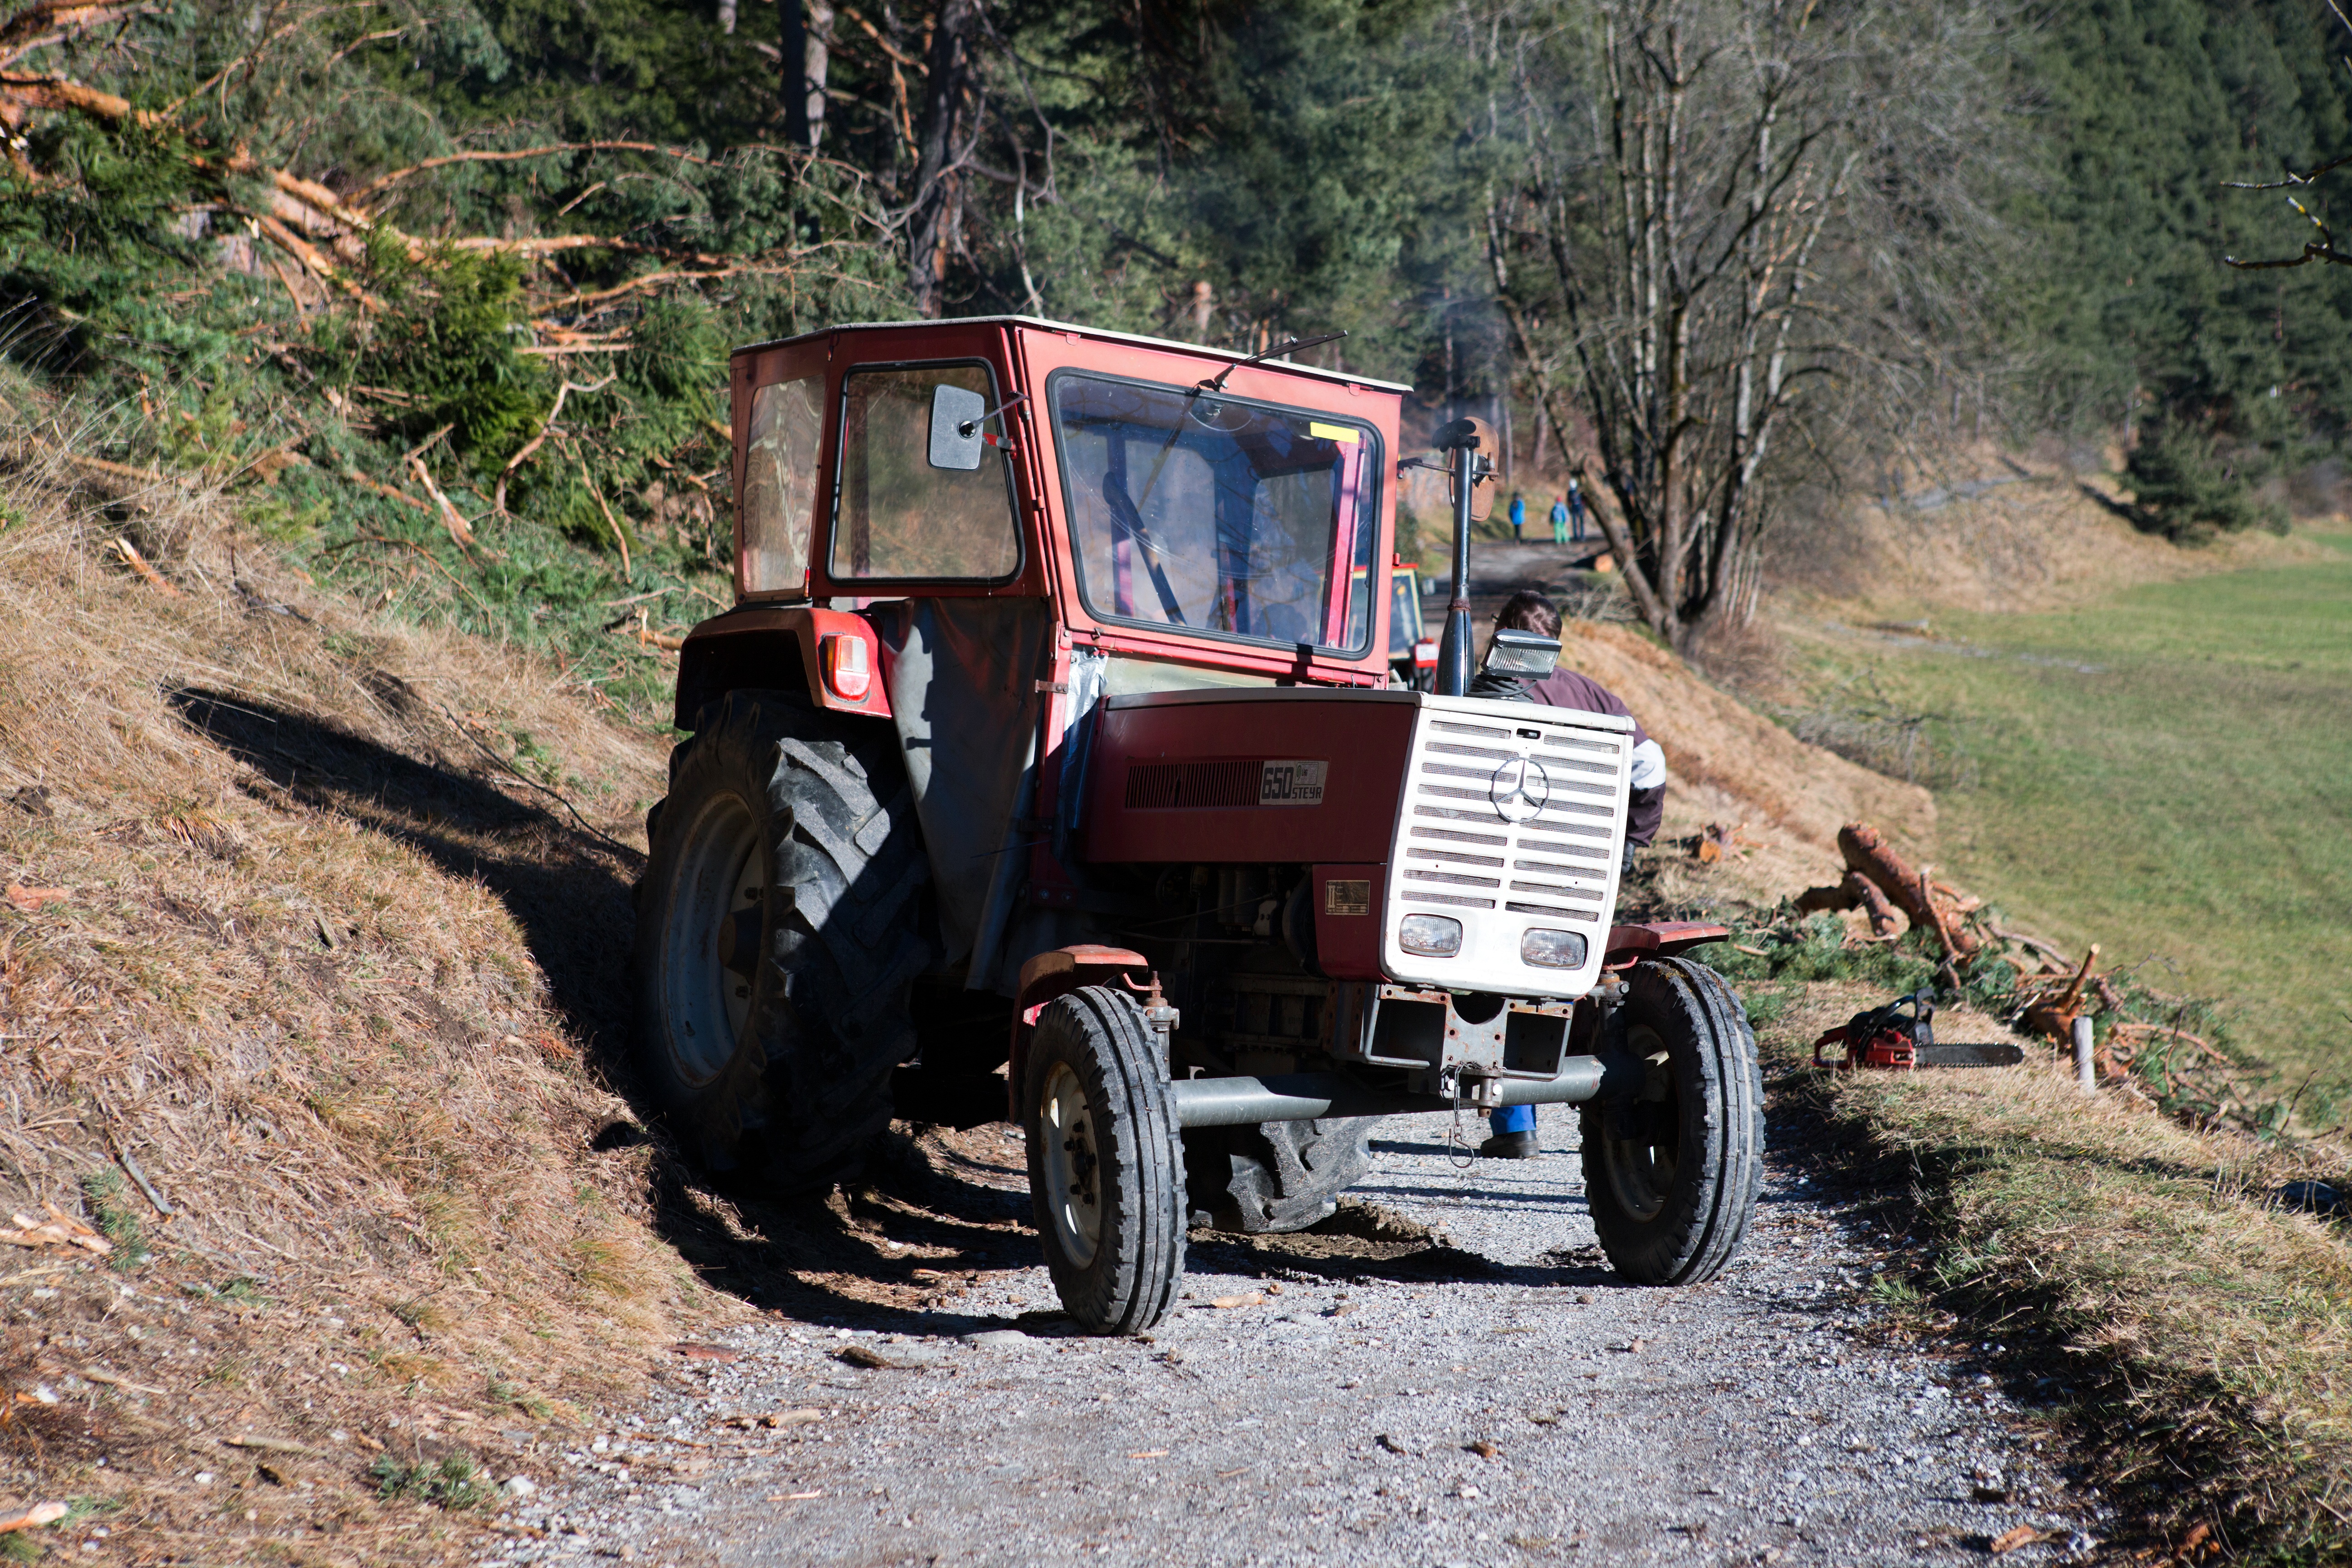
car, tractor, old, jeep, transport, red, vehicle, soil, agriculture, austria, sunny, logging, off road vehicle, land vehicle, automobile make, off roading, steyr tractor, valley path